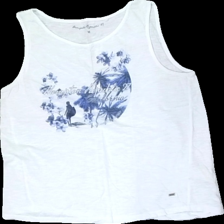
View: front
Type: Top
Category: Ladies
Brand: Hamton Republic (Kappahl)
Colors: White, Blue
Material: 100% cotton
Pattern: Other
Cut: Regular, C-collar
Size: M
Season: Summer
Smell: Minor
Price range: <50
Recommended usage: Recycle
Description: White summer singlet
Comment: Crooked seam